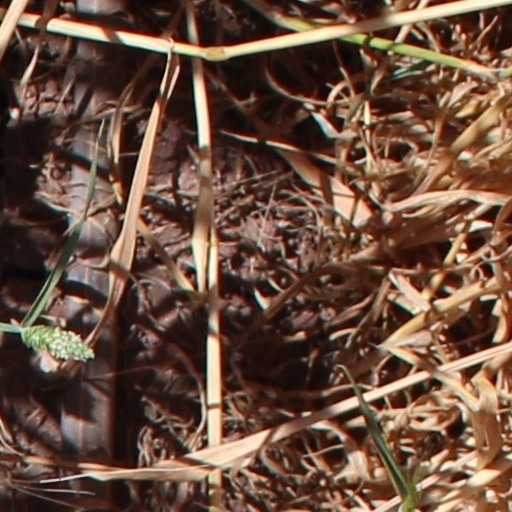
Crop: wheat